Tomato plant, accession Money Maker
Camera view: tilt-top (135 deg); turntable rotation: 300 degrees
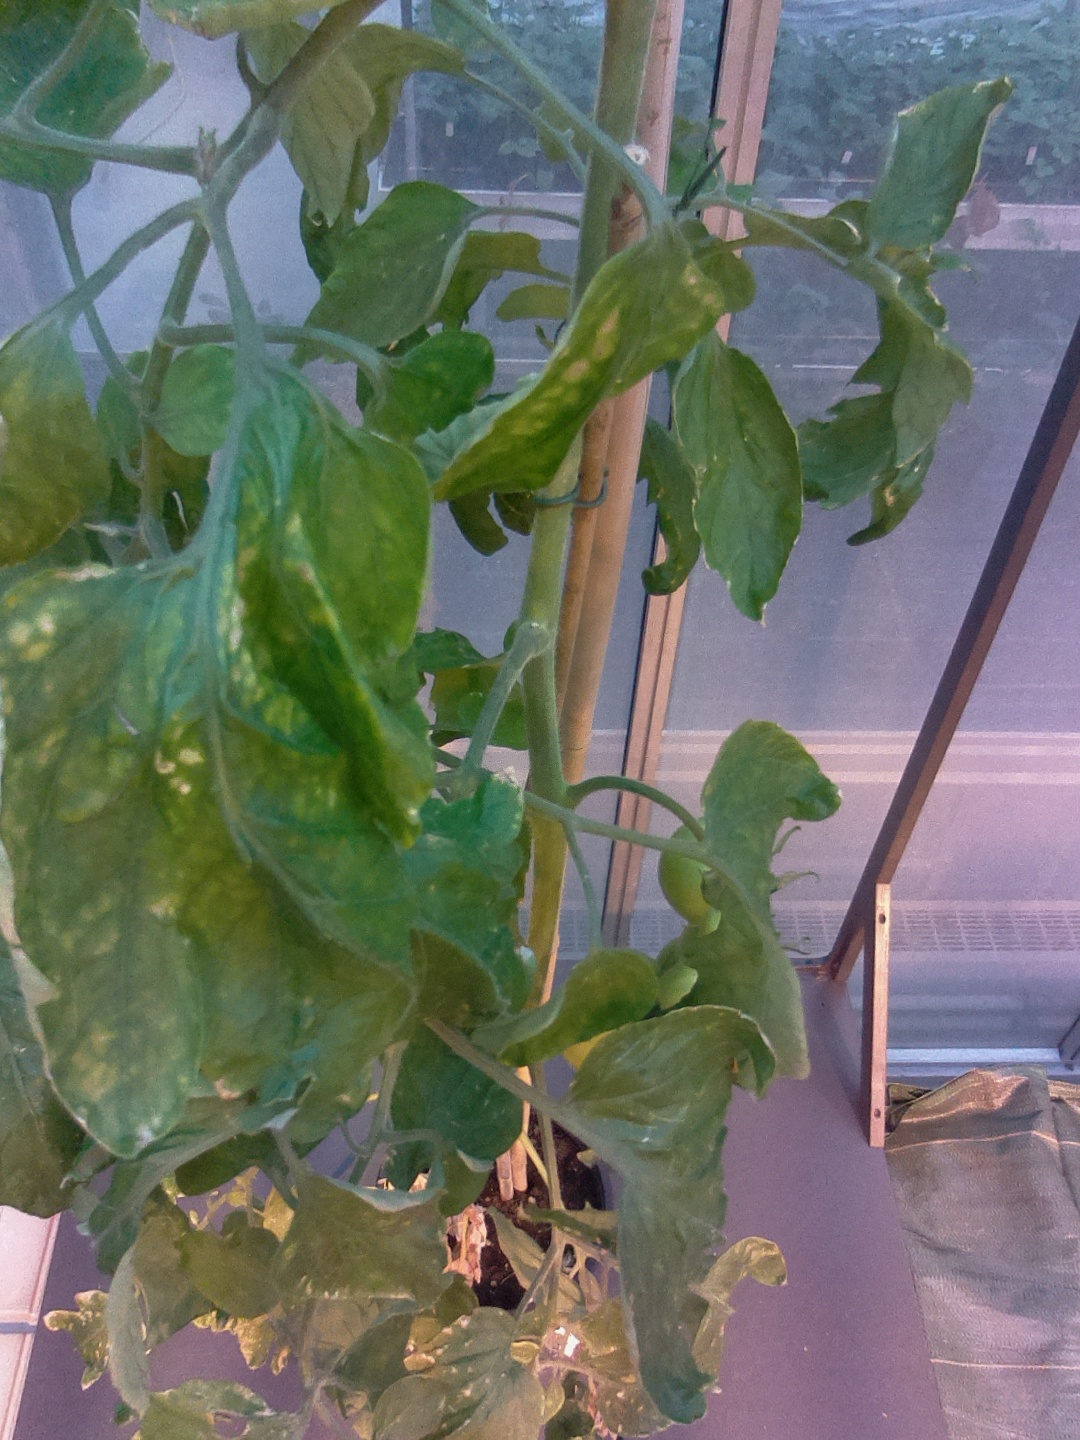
BBCH growth stage 78: 80% -90% of final fruit size